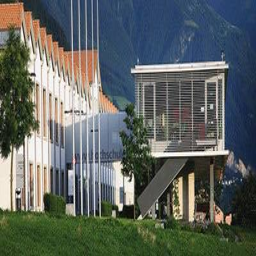
University of Liechtenstein